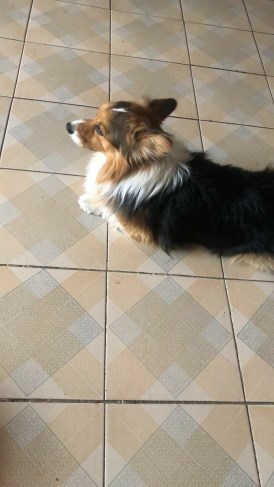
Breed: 2909-n000116-Cardigan